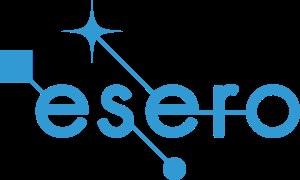
Le projet ESERO est le principal moyen utilisé par l'Agence spatiale européenne pour soutenir la communauté de l'enseignement primaire et secondaire en Europe.